It's Not Me, It's You

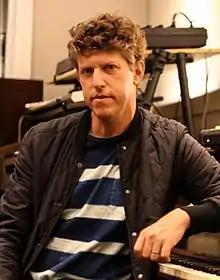
Kurstin produced and co-wrote the album with Allen

In April 2008, Allen announced that she would be moving in a "new direction" for her then-upcoming record. That same month, she posted two demo tracks on her Myspace page and planned to release a mixtape to give her fans an idea of what the new direction was. A year later, she described the album's sound in the April 2009 issue of "Teen Vogue", saying it was "quite fun" and had "loads of different types of music—country, jazz, and electronic." She continued on to say, "I wanted to do something danceable, to make the gigs more interesting for me and the people watching." Allen released a statement saying, "We decided to try and make bigger sounding, more ethereal songs, real songs [...] I wanted to work with one person from start to finish to make it one body of work. I wanted it to feel like it had some sort of integrity. I think I've grown up a bit as a person and I hope it reflects that."